Milton L. Olive III

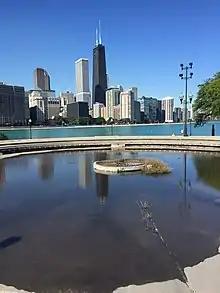
Milton Lee Olive Park in Chicago

In 1966, a plaque and park was dedicated in his honor. In 1999, the city of Chicago recognized Olive by naming Olive Park on Lake Michigan in his honor.